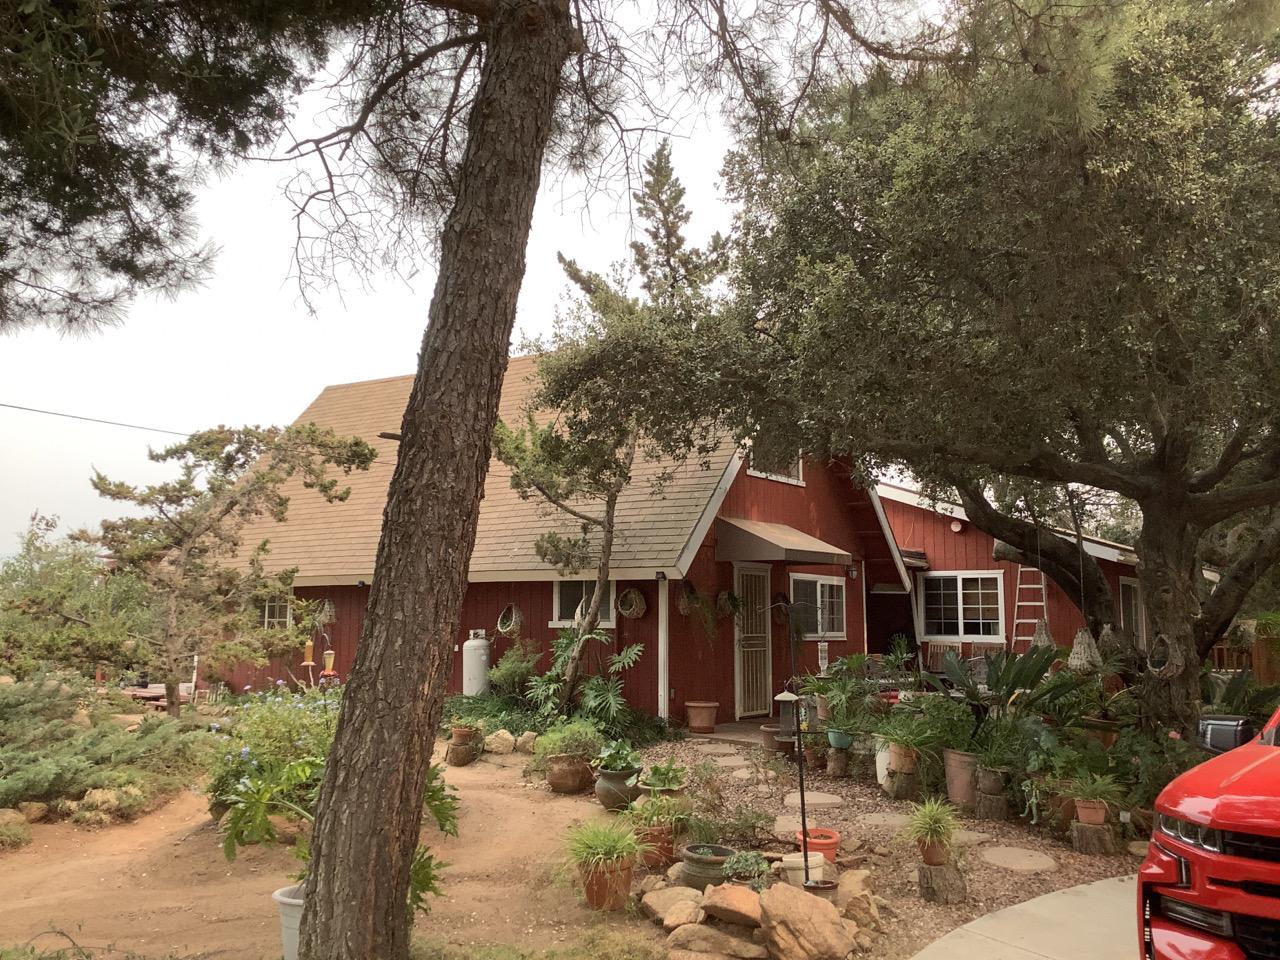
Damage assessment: no_damage